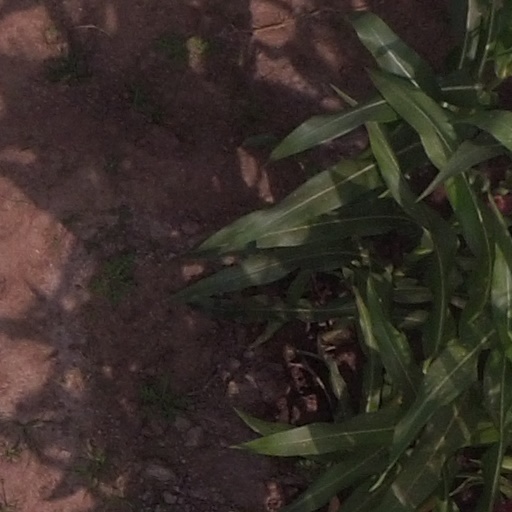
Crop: maize; corn